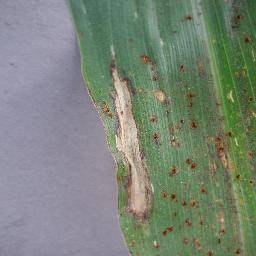
Label: Corn_(Maize)___Northern_Leaf_Blight